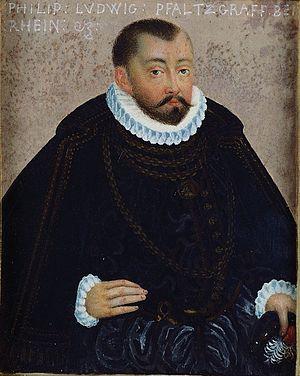
Philippe-Louis de Neubourg, né le 2 octobre 1547 et mort le 22 août 1614, est comte Palatin de Neubourg de 1569 à 1614.